Mary Edna Hill Gray Dow

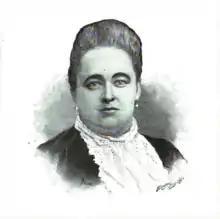

Mary Edna Hill Gray Dow (also known as Mary E. H. G. Dow; December 15, 1848 – August 24, 1914) was an American financier, school principal, and correspondent.